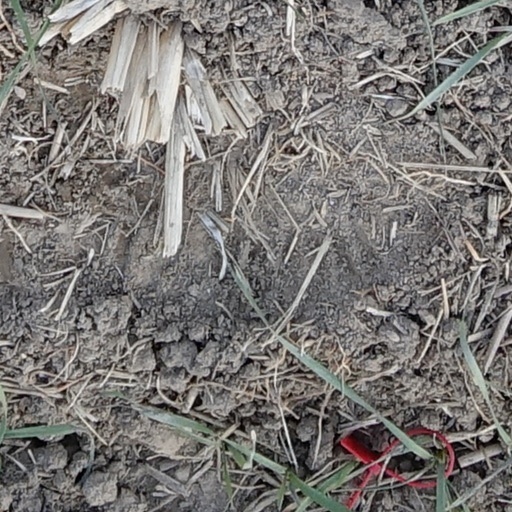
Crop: wheat